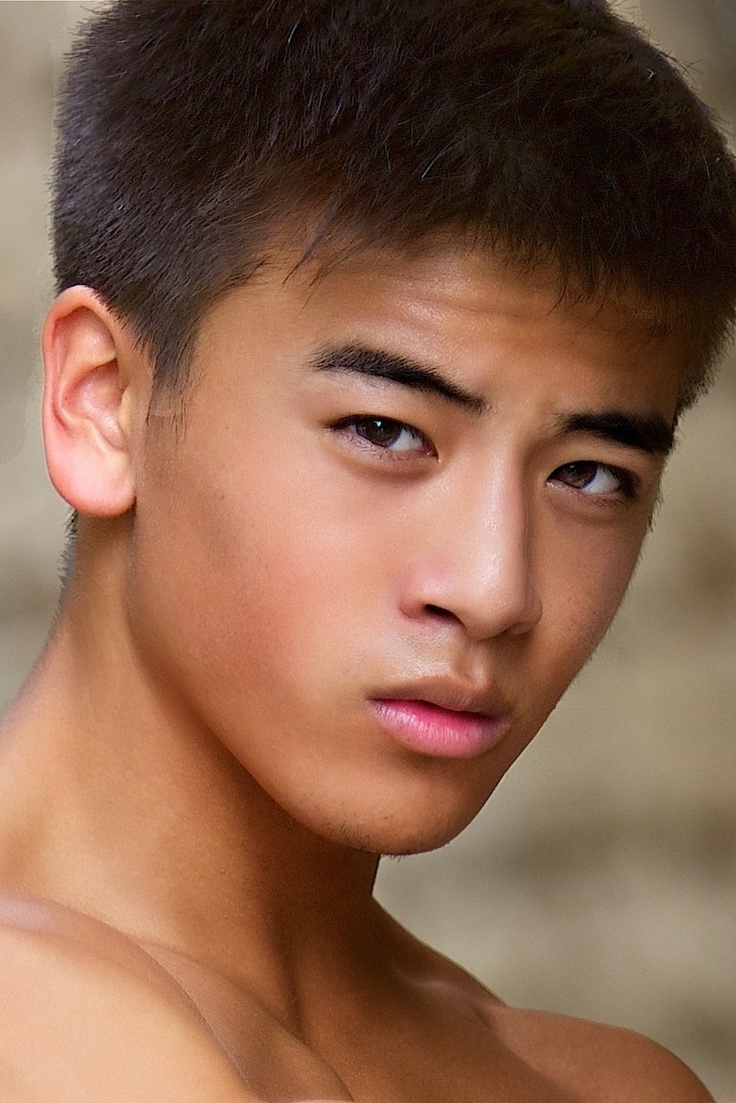
Label: Colored